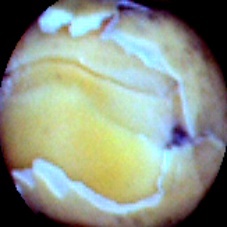
Label: Skin-damaged